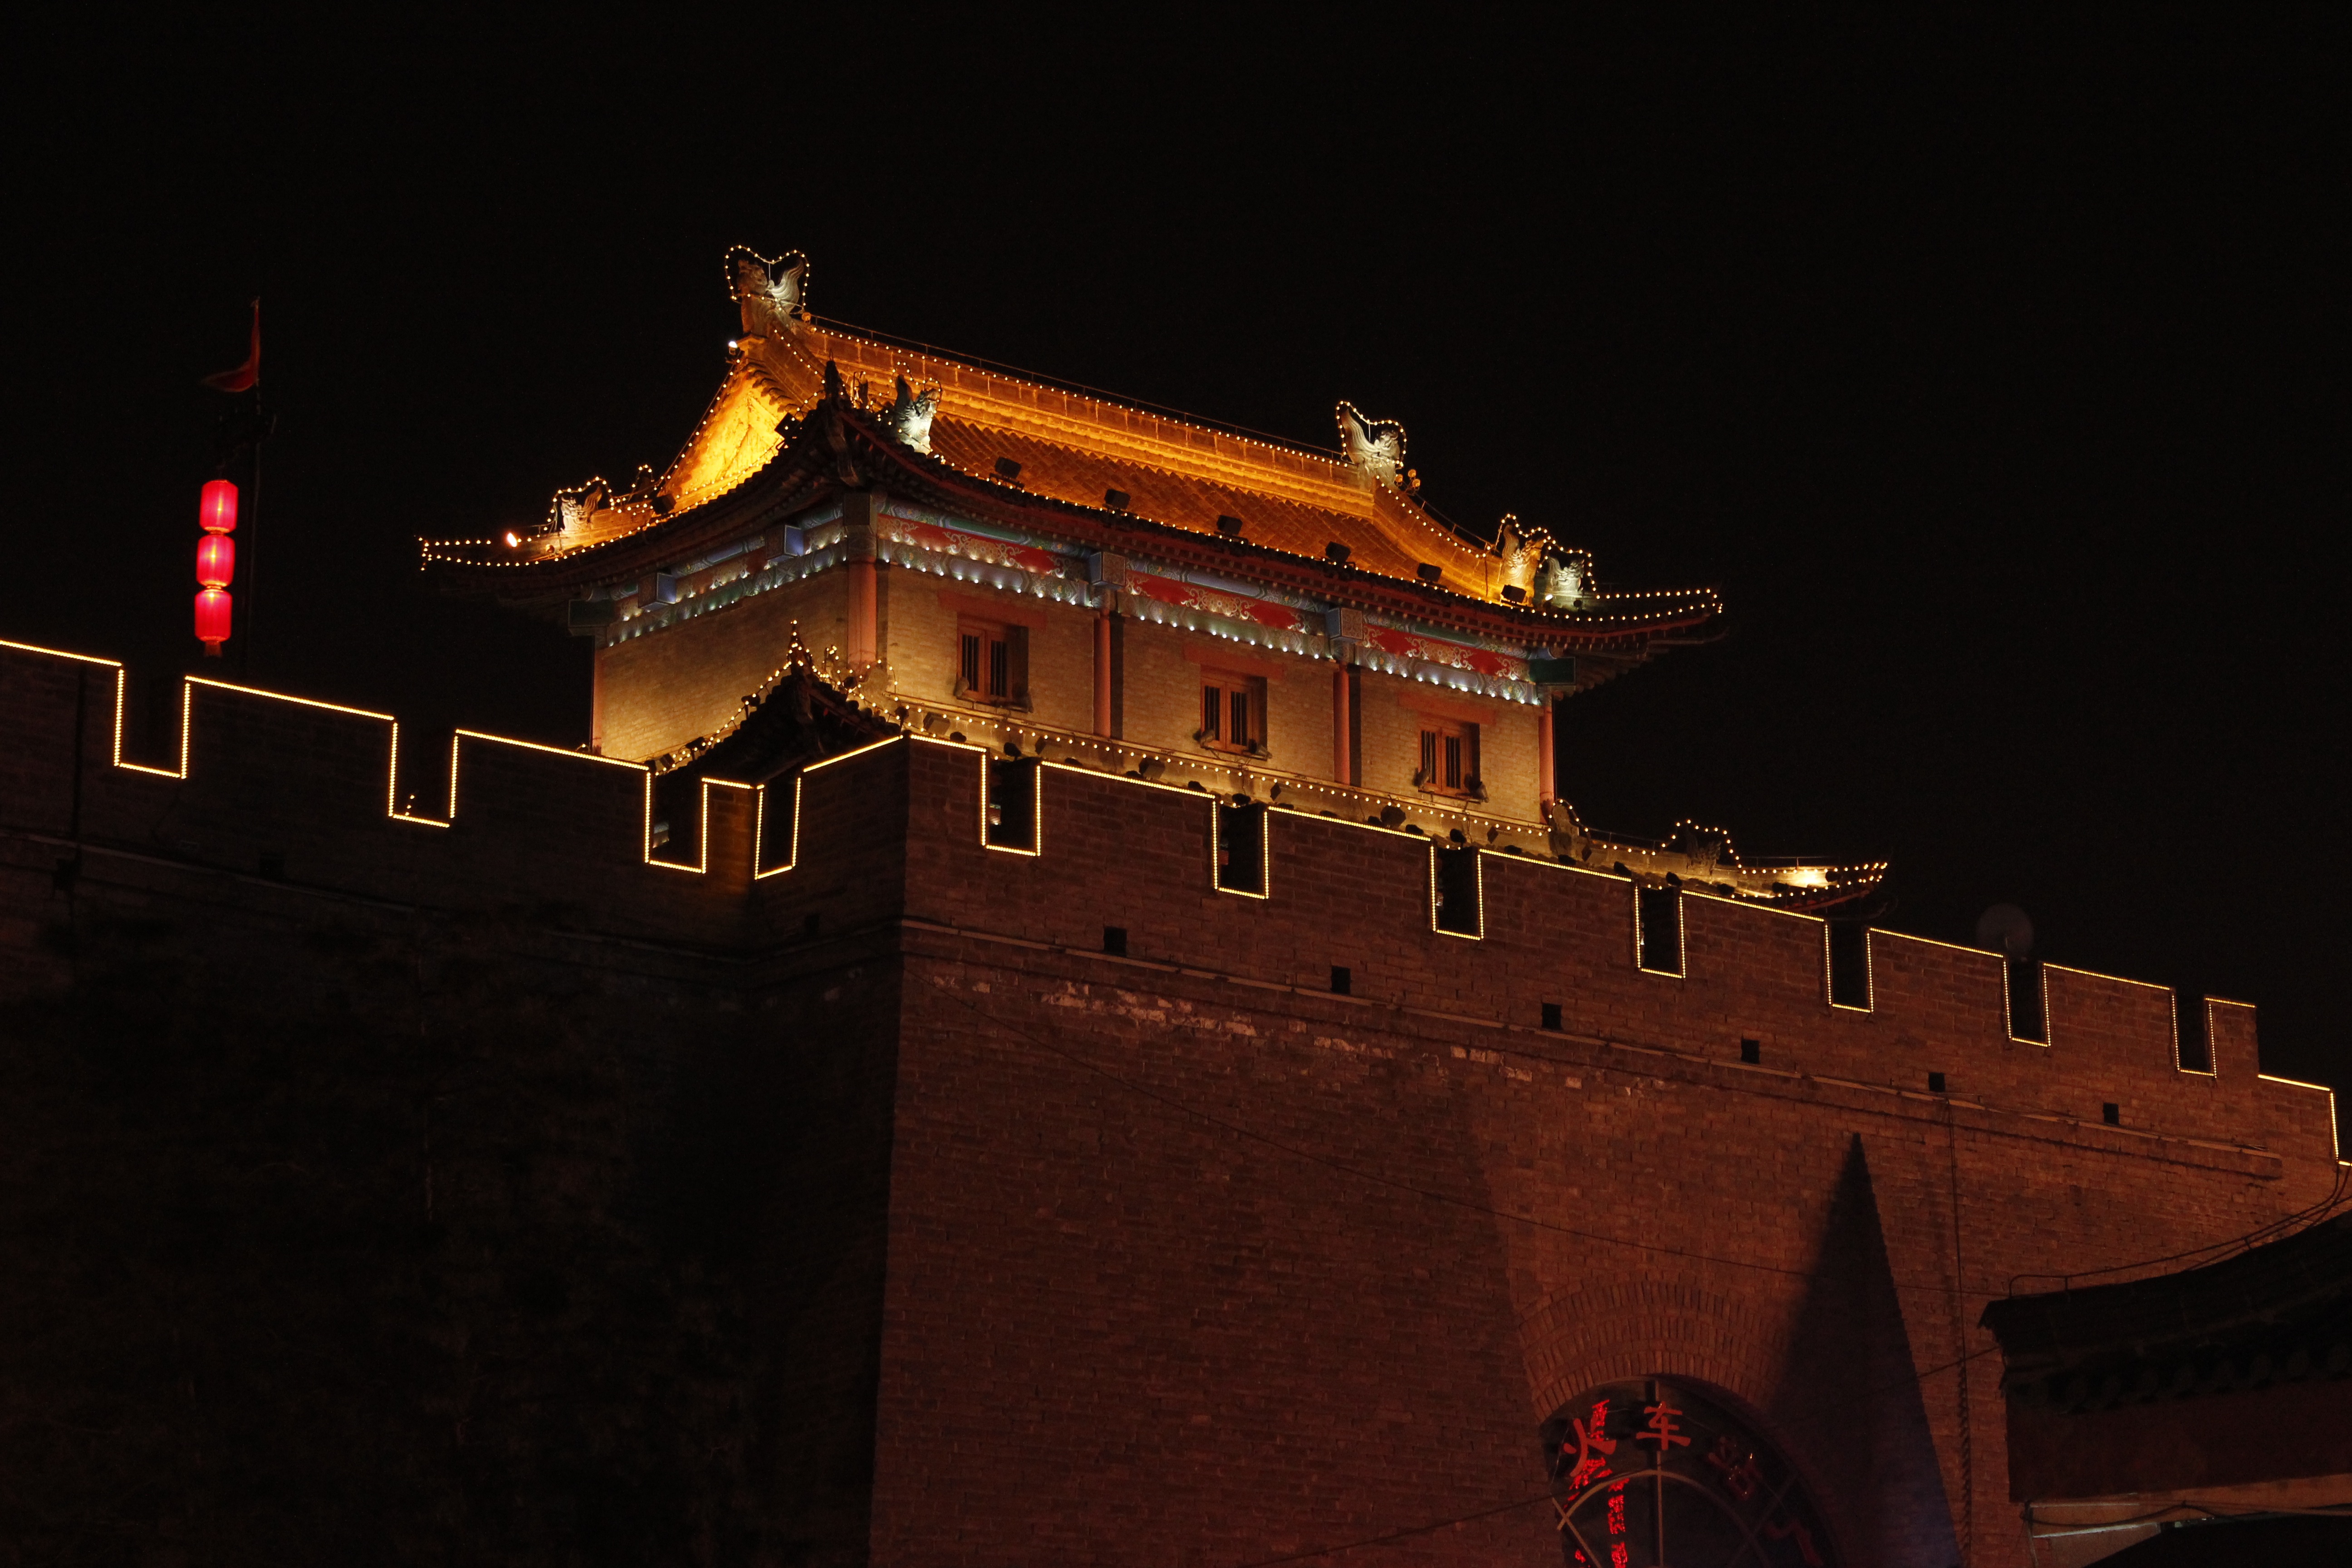
light, night, evening, tower, asia, landmark, darkness, temple, china, night view, xi an, old town house